Marco Materazzi

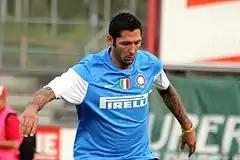
Materazzi during a training session

Materazzi missed the first part of 2007–08 season due to an injury suffered whilst on international duty which forced him to be sidelined until November 2007. Later, in February of the following year, Materazzi gave a poor display in the first leg of 2007–08 UEFA Champions League first knockout round against Liverpool, receiving a red card in the 30th minute, as Inter lost 2–0 at Anfield. His performance was criticised by his teammates after the end of the match. Later on throughout the season, during a 2–2 draw against Siena, Materazzi argued with striker Julio Ricardo Cruz on whom to take a penalty kick. Eventually, it was Materazzi who took it but his attempt was easily saved by Alex Manninger. It was his first miss since 2001. The draw spoiled Inter's chances of winning the title with one game to spare. After the match, the choice to take the penalty was criticized by manager Roberto Mancini while Materazzi himself apologized, stating that it should have been Cruz the one to take it. Inter eventually won the championship for the third consecutive time after defeating Parma 2–0 in the last matchday with Materazzi playing full-90 minutes. He concluded the season with 23 Serie A appearances, 4 Coppa Italia appearances, 1 Supercoppa Italiana appearance and 3 UEFA Champions League appearances for a total of 33 appearances.